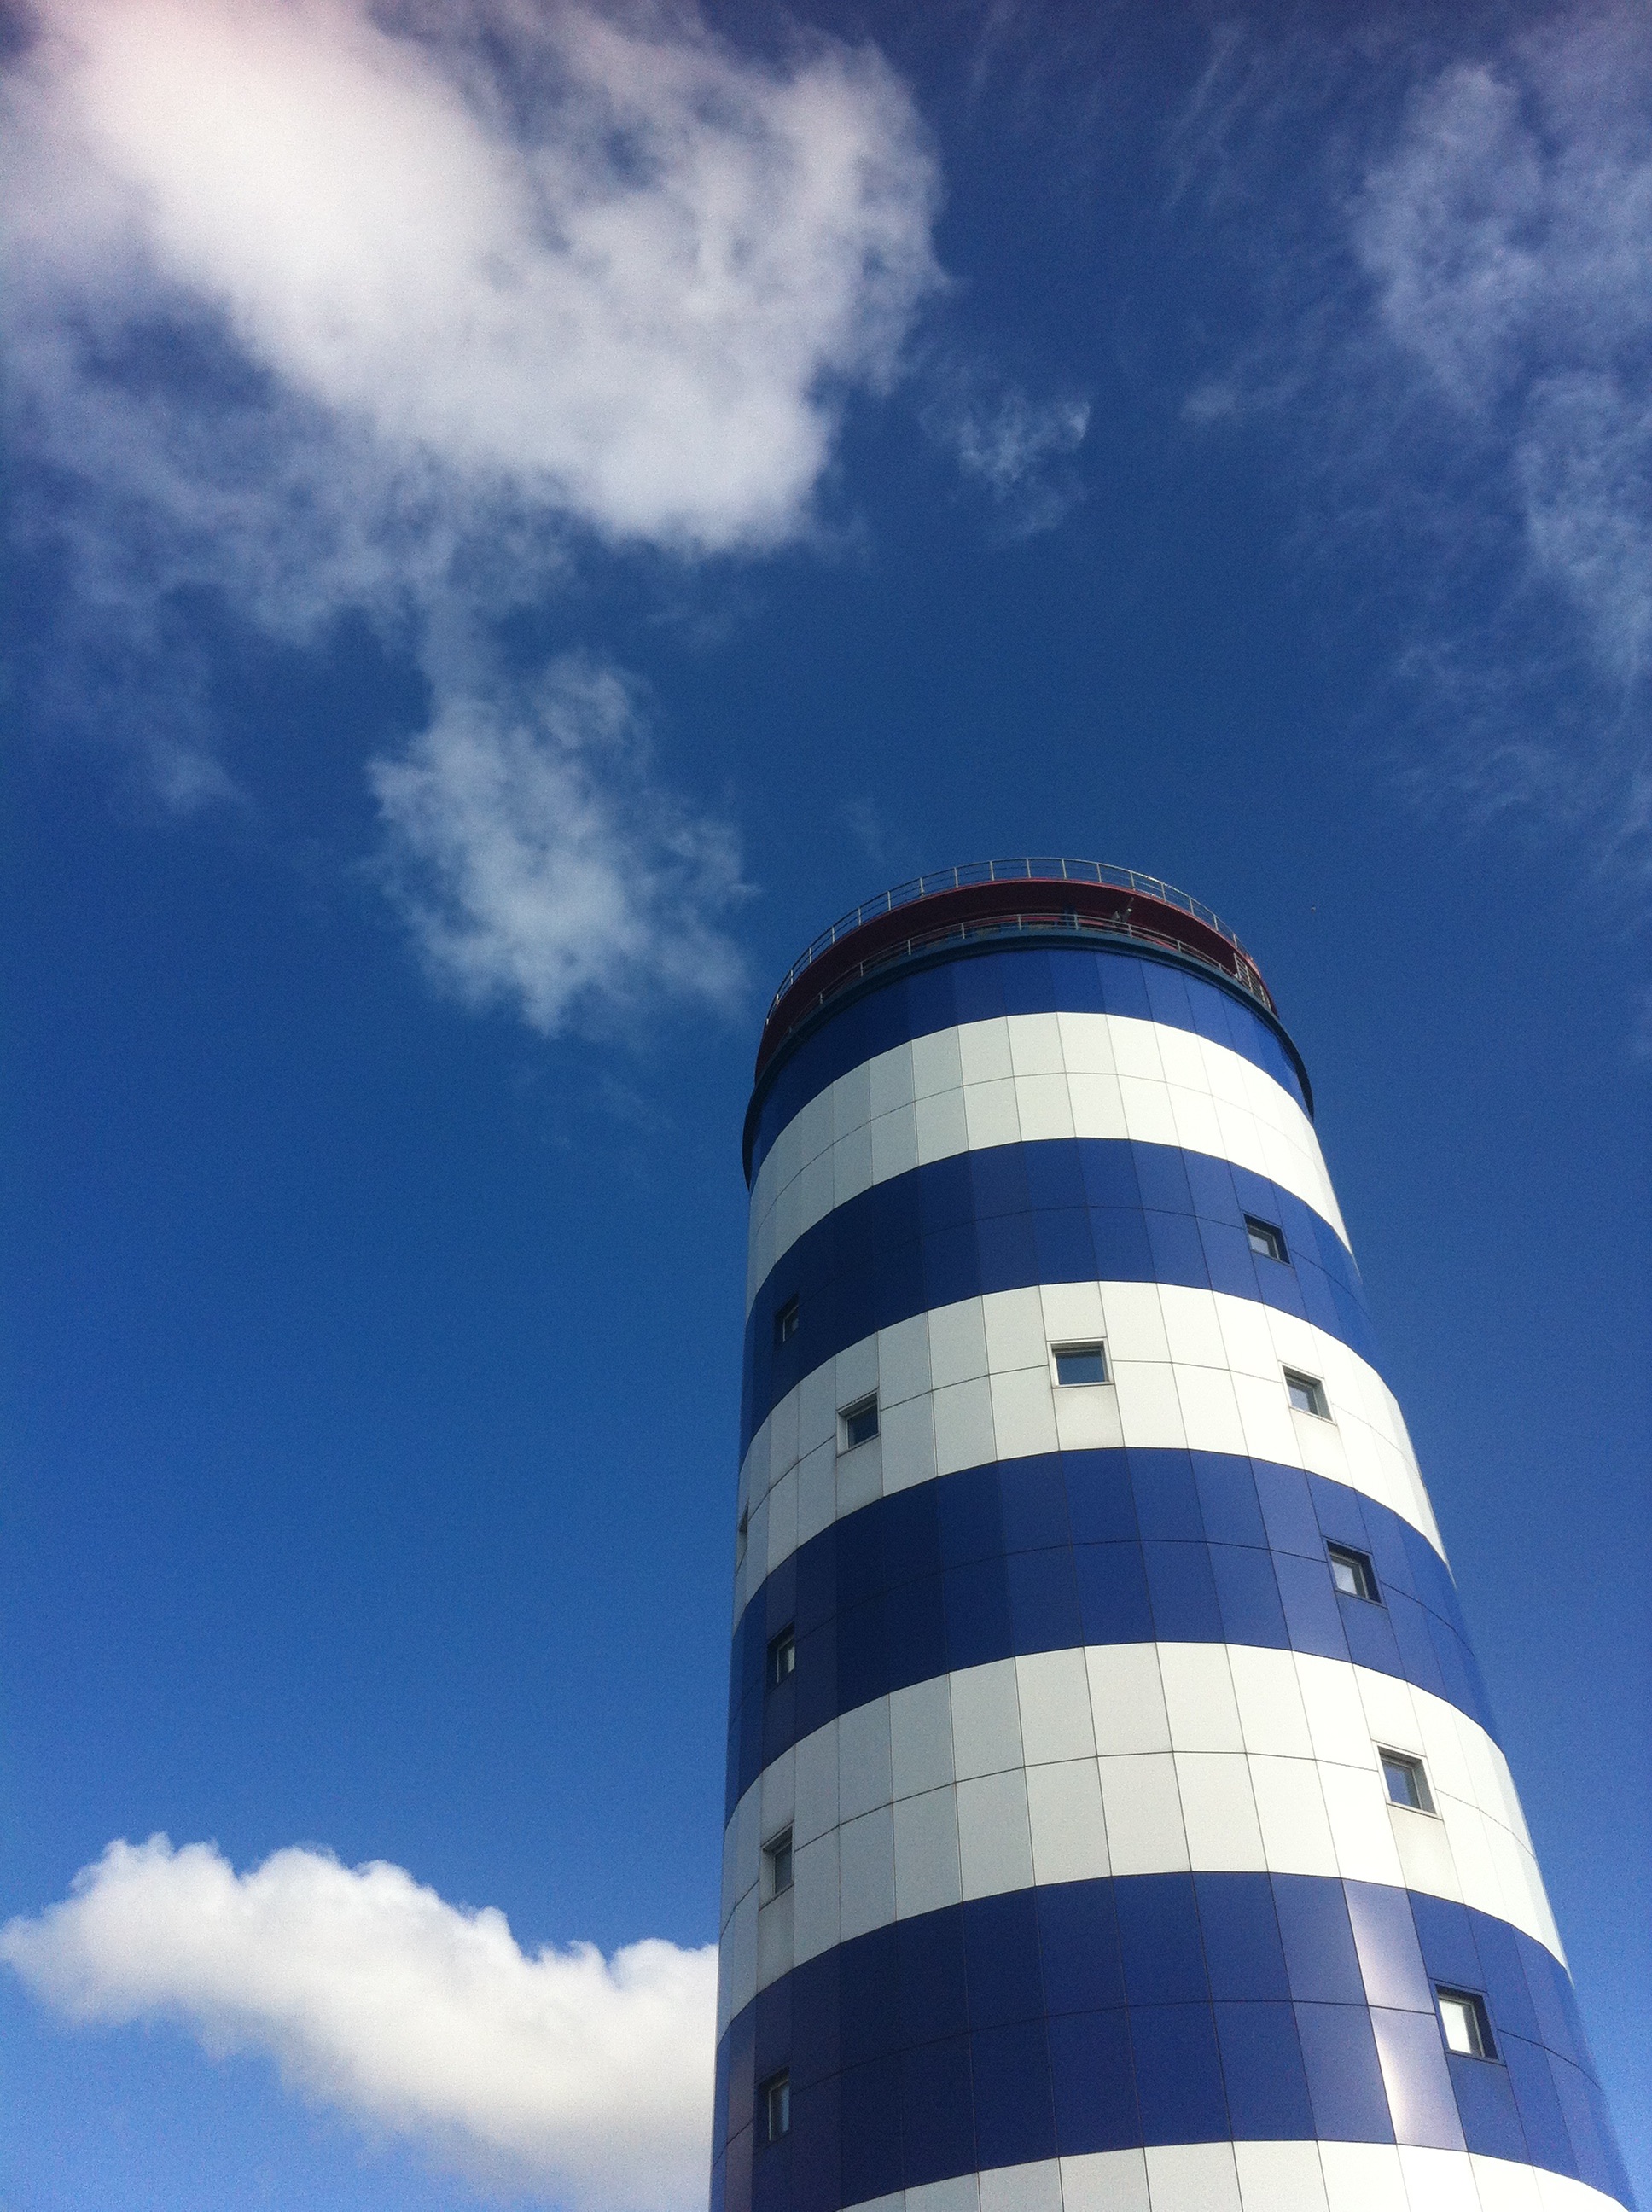
cloud, sky, building, skyscraper, reflection, tower, blue, atmosphere of earth